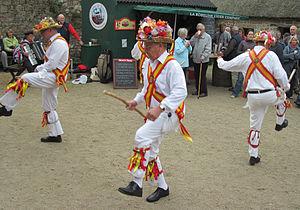
Violet Alford, née à Cleeve, dans le Somerset le 18 mars 1881, morte le 16 février 1972 à Bristol, est une ethnologue, musicologue, folkloriste et illustratrice britannique.